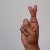
The image shows a hand gesture representing the letter 'R' in Indian Sign Language.